Hachiya Yoritaka

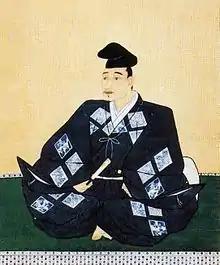

was a Japanese samurai of the Sengoku period who served the Oda clan. First he served the Toki clan and Saito clan. When Oda Nobunaga started campaign on Mino Province, he became a vassal of Nobunaga as a member of "Kuro-horo-shu" (bodyguard unit in black)